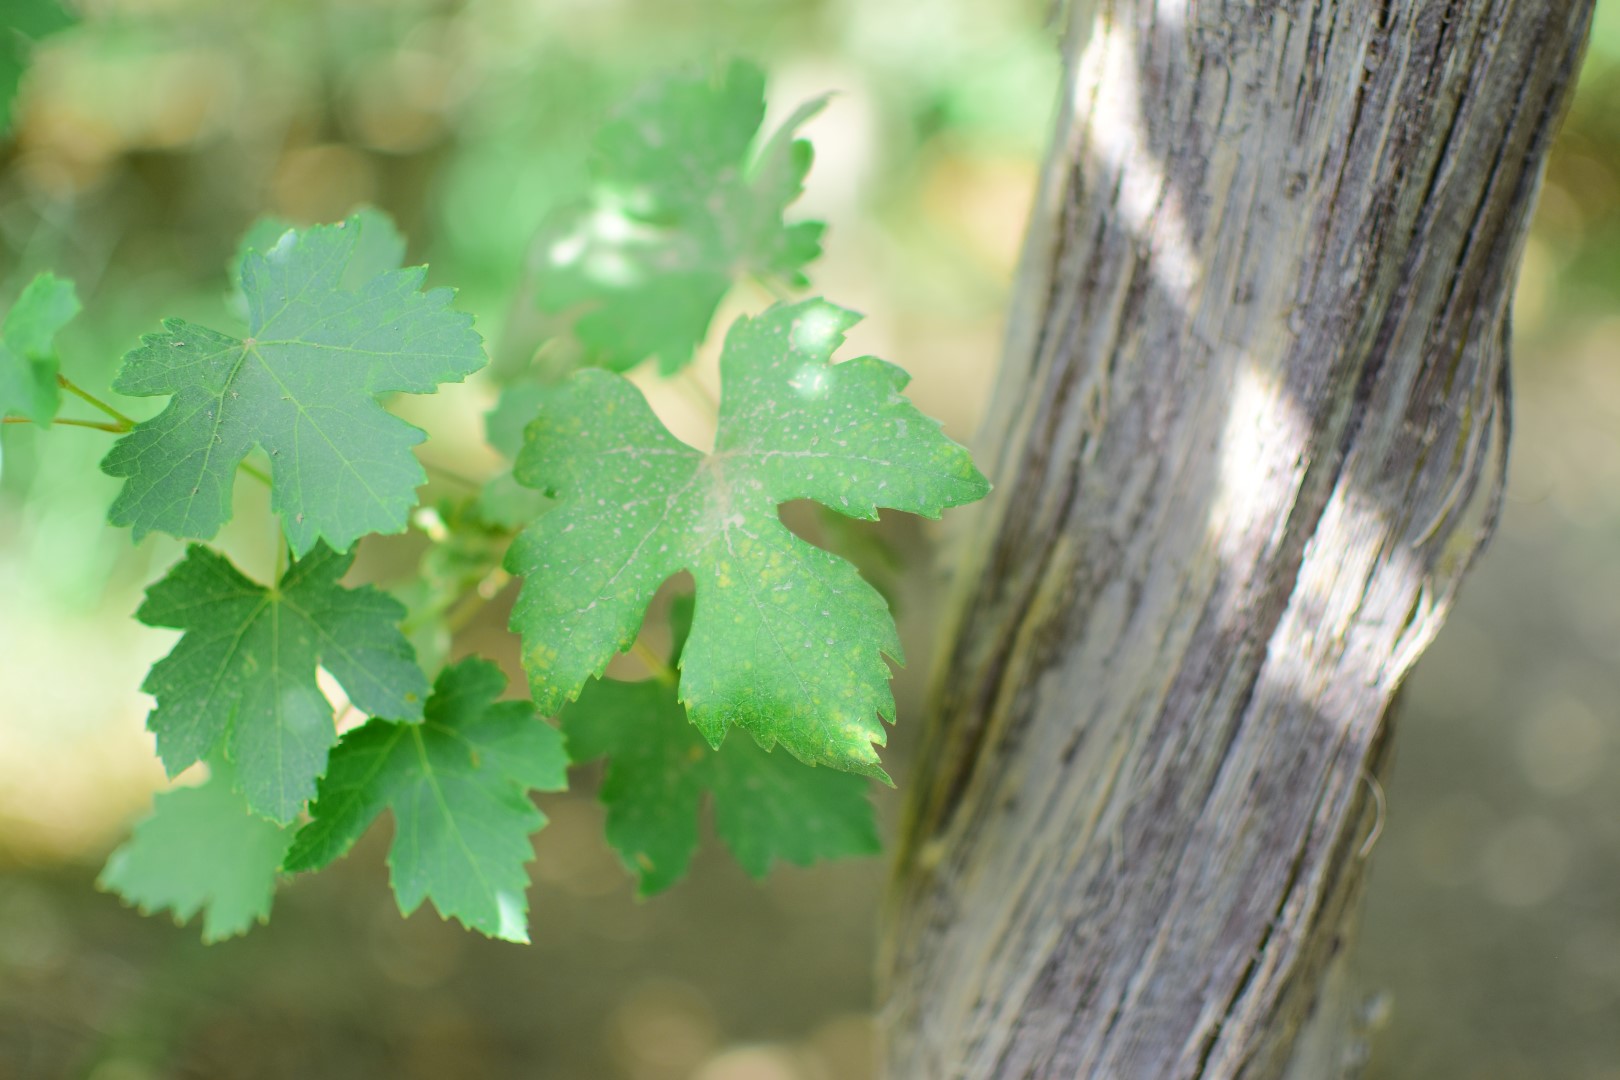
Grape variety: Halawani